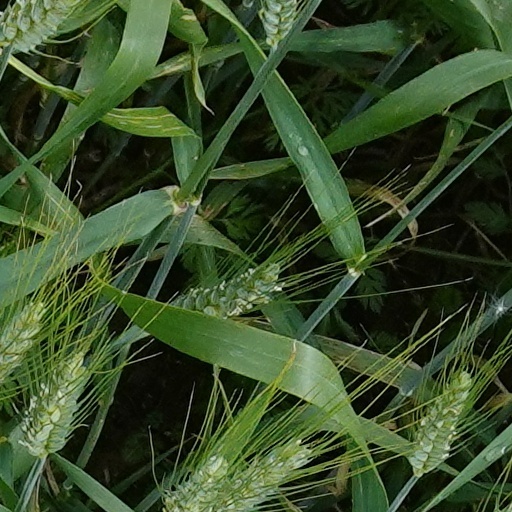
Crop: wheat